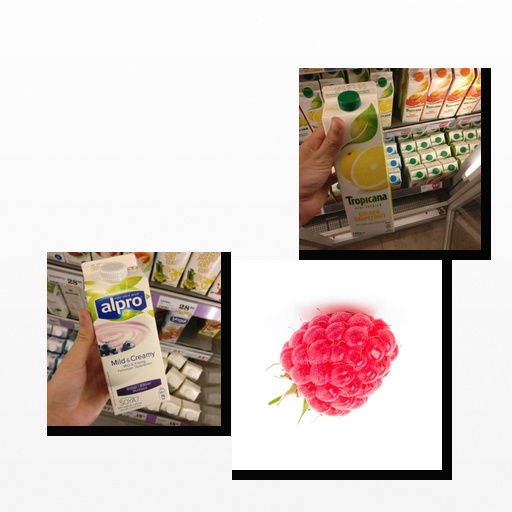
Food items: golden_grapefruit_juice, blueberry_soyghurt, raspberry